Palmer Home

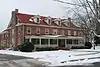
The Palmer Home in 2011

Palmer Home is a historic home for the aged located at Dover, Kent County, Delaware. It was built in 1907, and is a -story, brick structure with a gable roof in the Colonial Revival style. A two-story, flat roofed wing was added in 1930. The front facade features a hip roofed porch with Doric order columns and a square balustrade. It was built by the woman's organization The King's Daughters, and remained in operation until 1987.